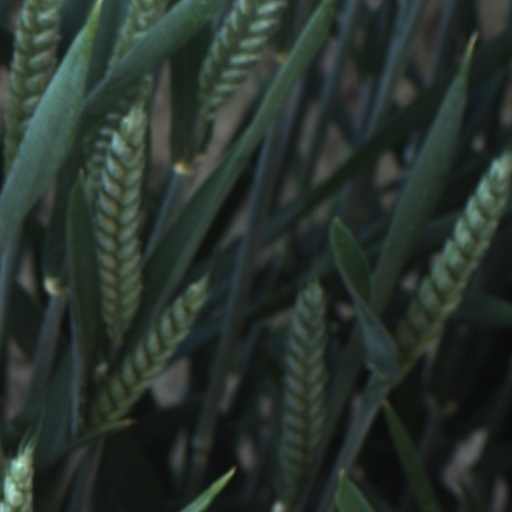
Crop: wheat